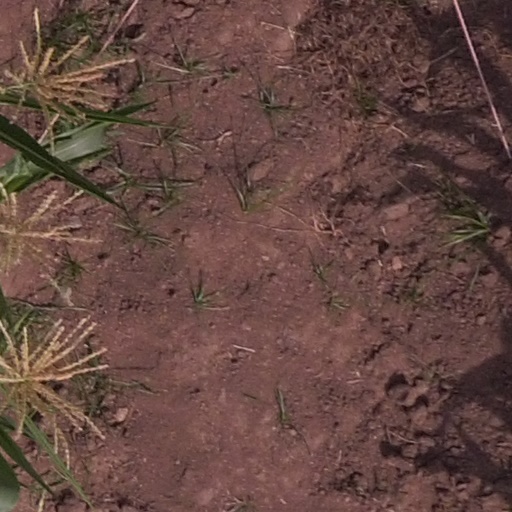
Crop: maize; corn